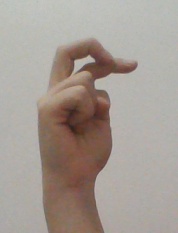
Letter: zay